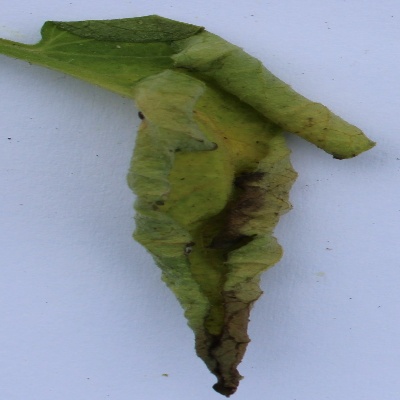
Crop: Tomato
Condition: leaf curl